Distimake aureus

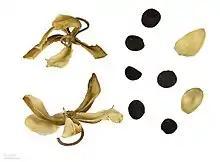
The seeds

This plant is a perennial woody vine. It is deciduous and may drop its leaves in severe heat. The leaves are palmate, with 5 oblong leaflets, the median leaflet the largest. The edges of the leaflets are smooth and not serrated, unlike a local congener "D. quinquefolius" which has narrower serrated leaflets and white flowers.